Lou Groza

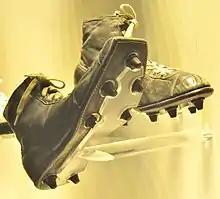
Lou Groza's kicking shoes

Hurt by Graham's retirement before the season, Cleveland had its first-ever losing season in 1956. Groza's kicking continued to be a strength through the ensuing three years: he reached the Pro Bowl in 1957, 1958 and 1959, and tied Sam Baker for league leader in points scored in 1957. Cleveland reached the championship game in 1957 but lost to the Lions. The Browns lost to the New York Giants in a single-elimination playoff in 1958, and failed to reach the postseason in 1959. Groza sat out after the 1959 season due to a back injury and was presumed to be retired. While his kicking was his most visible contribution to the team, Groza was also an offensive tackle up until his injury, when Brown replaced him with Dick Schafrath. "Lou never got all the credit he deserved for his tackle play, probably because his great kicking skills got him more notoriety", Andy Robustelli, a defensive end who played against Groza, later said.